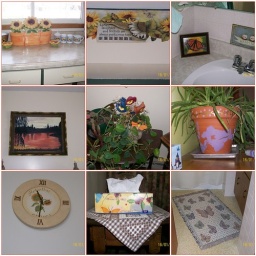
Things with the colour orange around our home